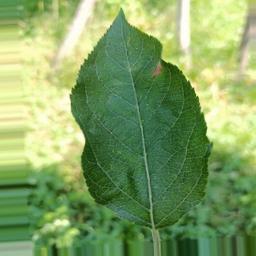
Label: Alternaria